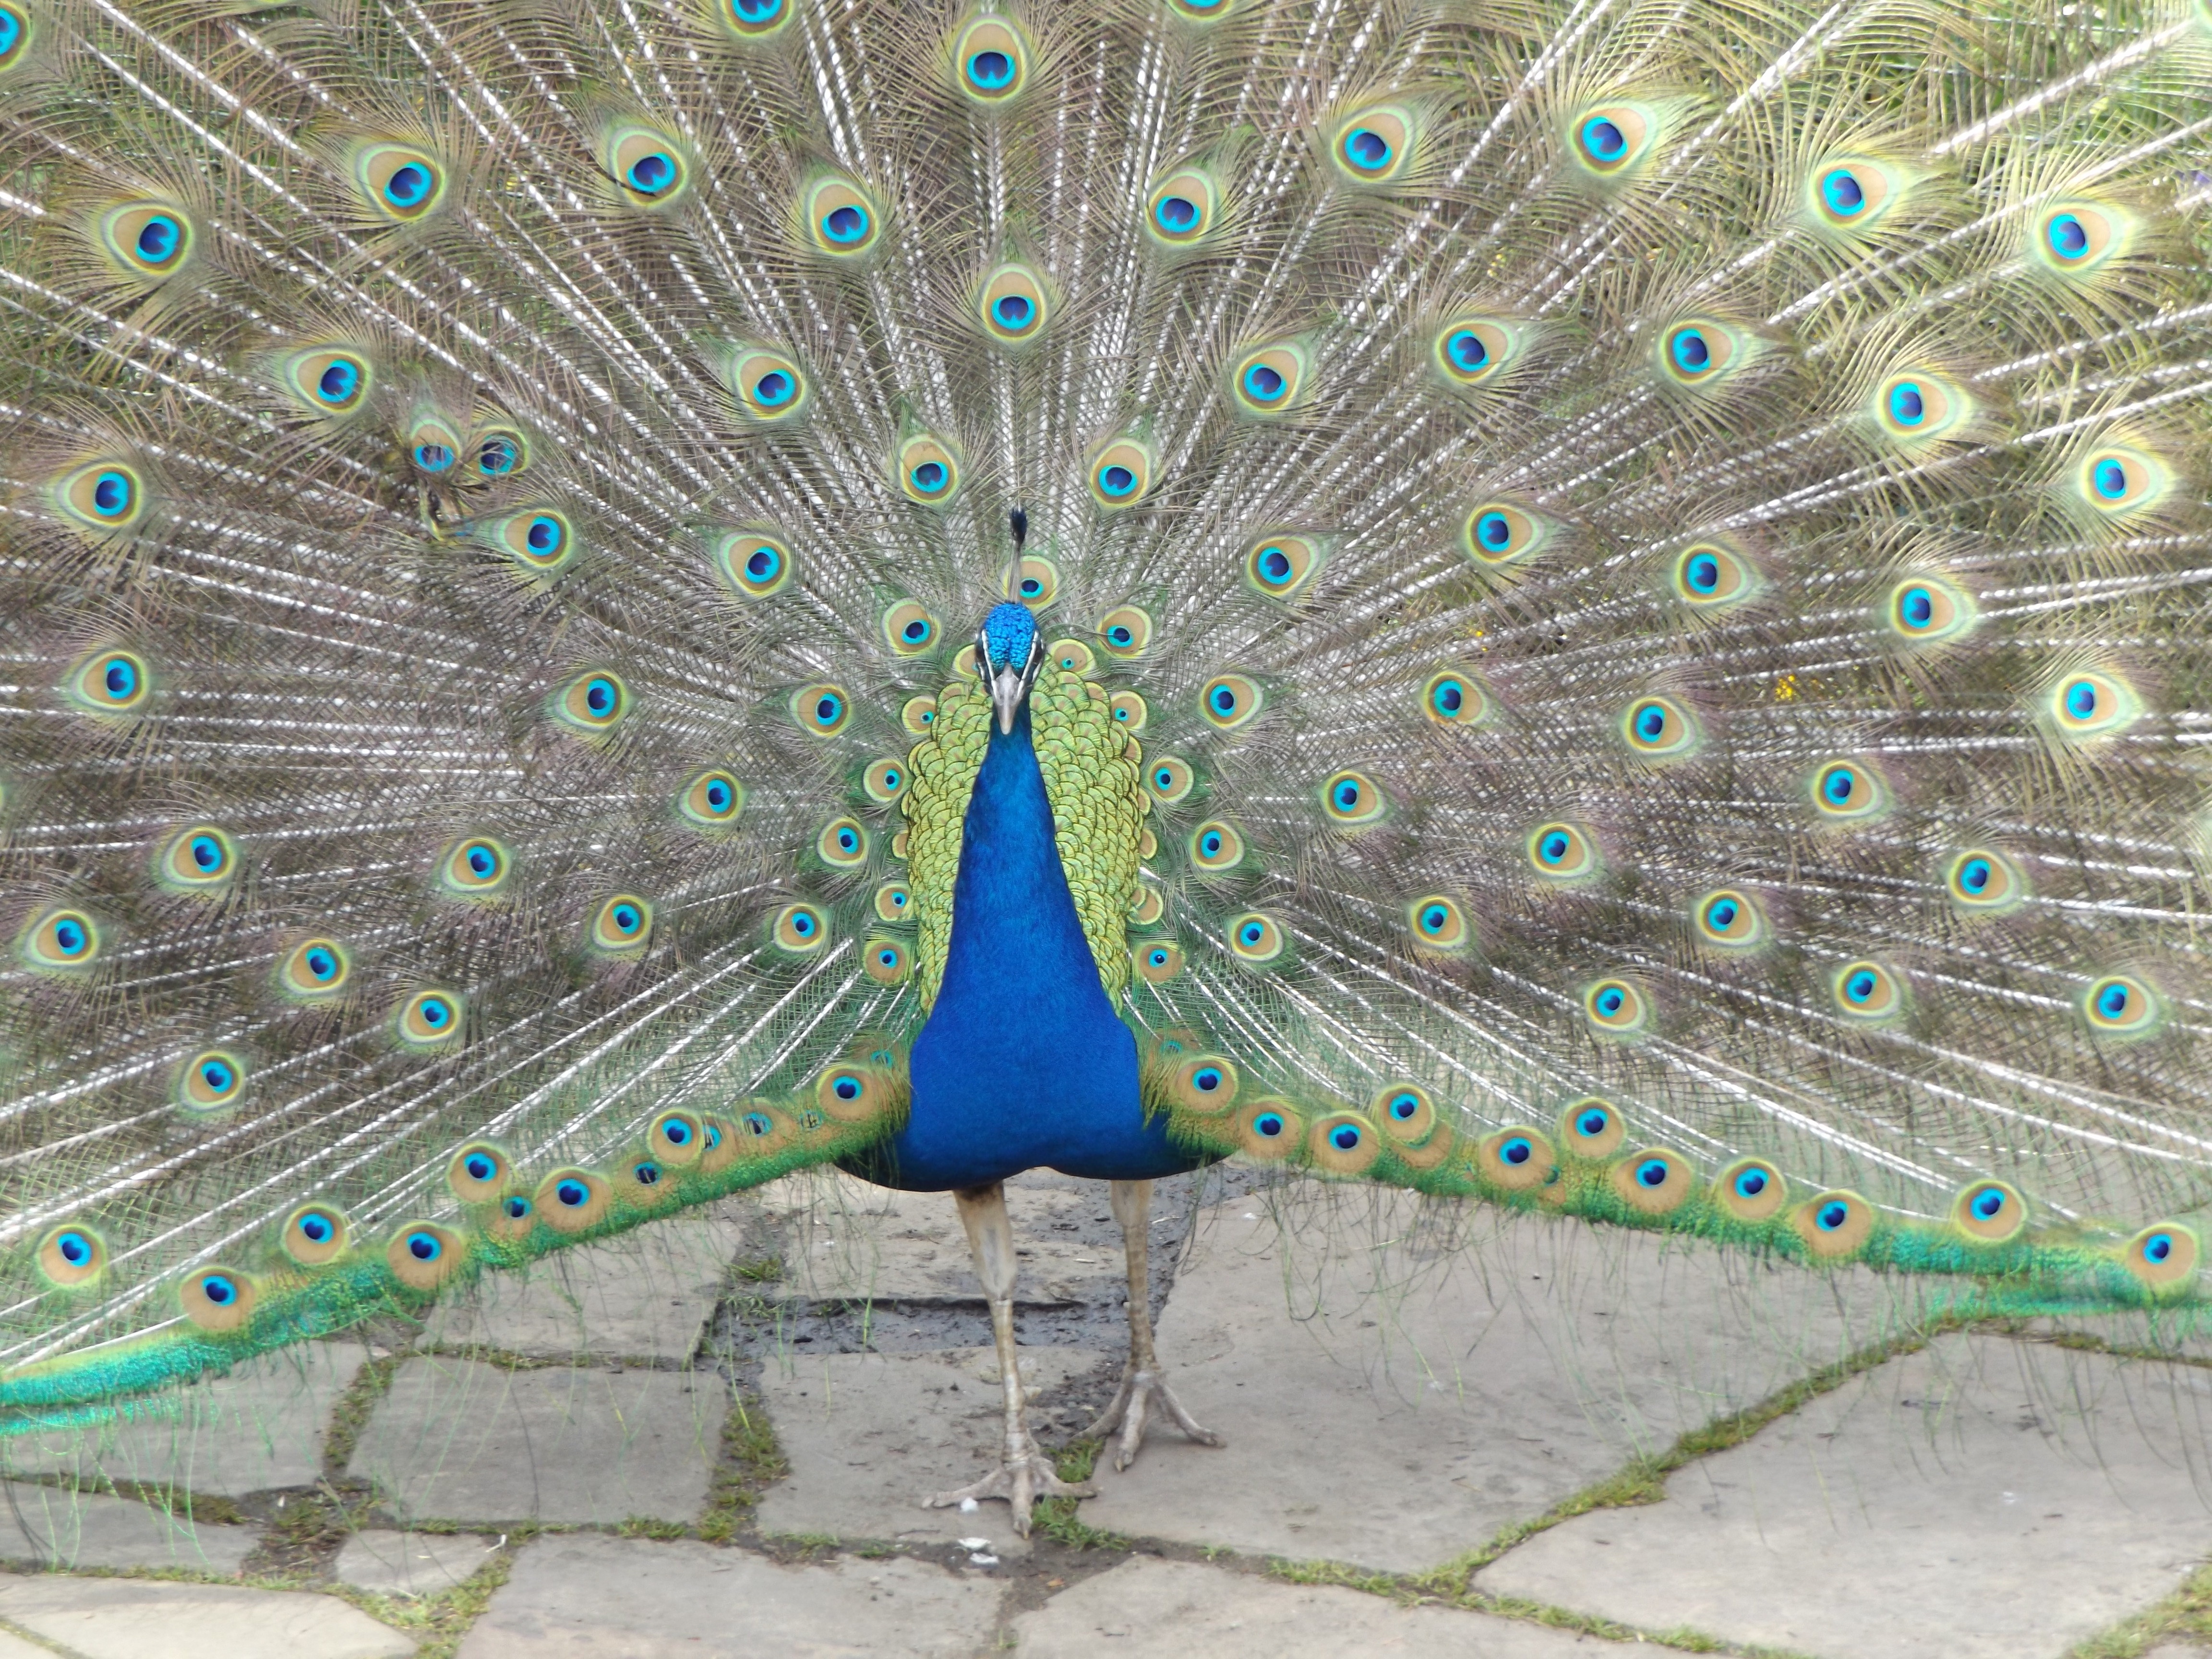
bird, wing, green, blue, fauna, material, symmetry, vertebrate, peafowl, fashion accessory